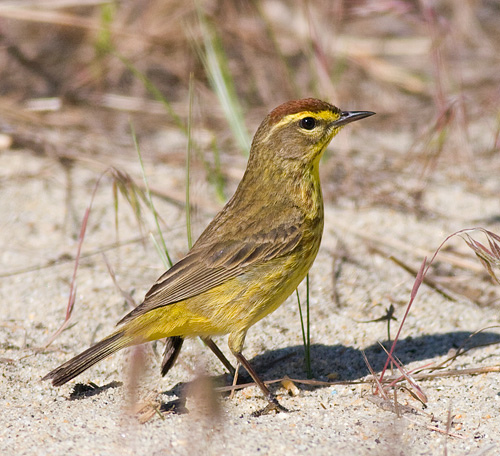
the brown and yellow bird has a black and pointy bill with bright yellow eyebrows.
this small bird with a long and skinny bill has a body that is brown and yellow.
this bird has a rusty colored crown, brown back and wings, and a yellow chin and belly.
this is a slender, small dirty yellow and brown bird with a bright yellow superciliary and a red-brown crown.
this bird has a brown crown, a yellow breast, and a spotted brown back
this particular bird has a yellow belly and brown wingsa brown spotted yellow belly, side and breast bird with a brown crown and yellow eyebrow.
this yellow bird has different shades of yellow throughout its body and wings.
this bird has a white stripe over its eye and a dark brown beak.
this bird has a pointed black bill, with a brown back.
Species: Palm Warbler